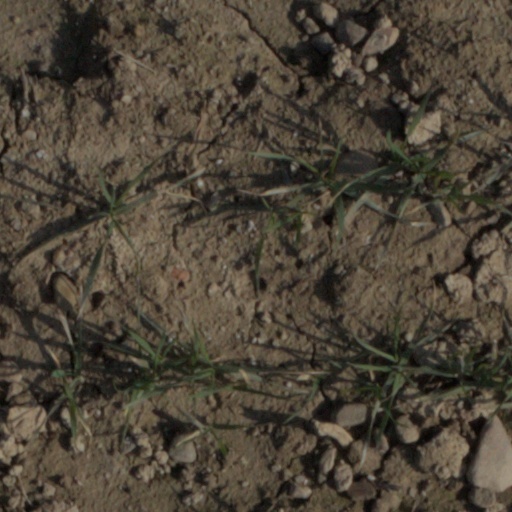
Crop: wheat